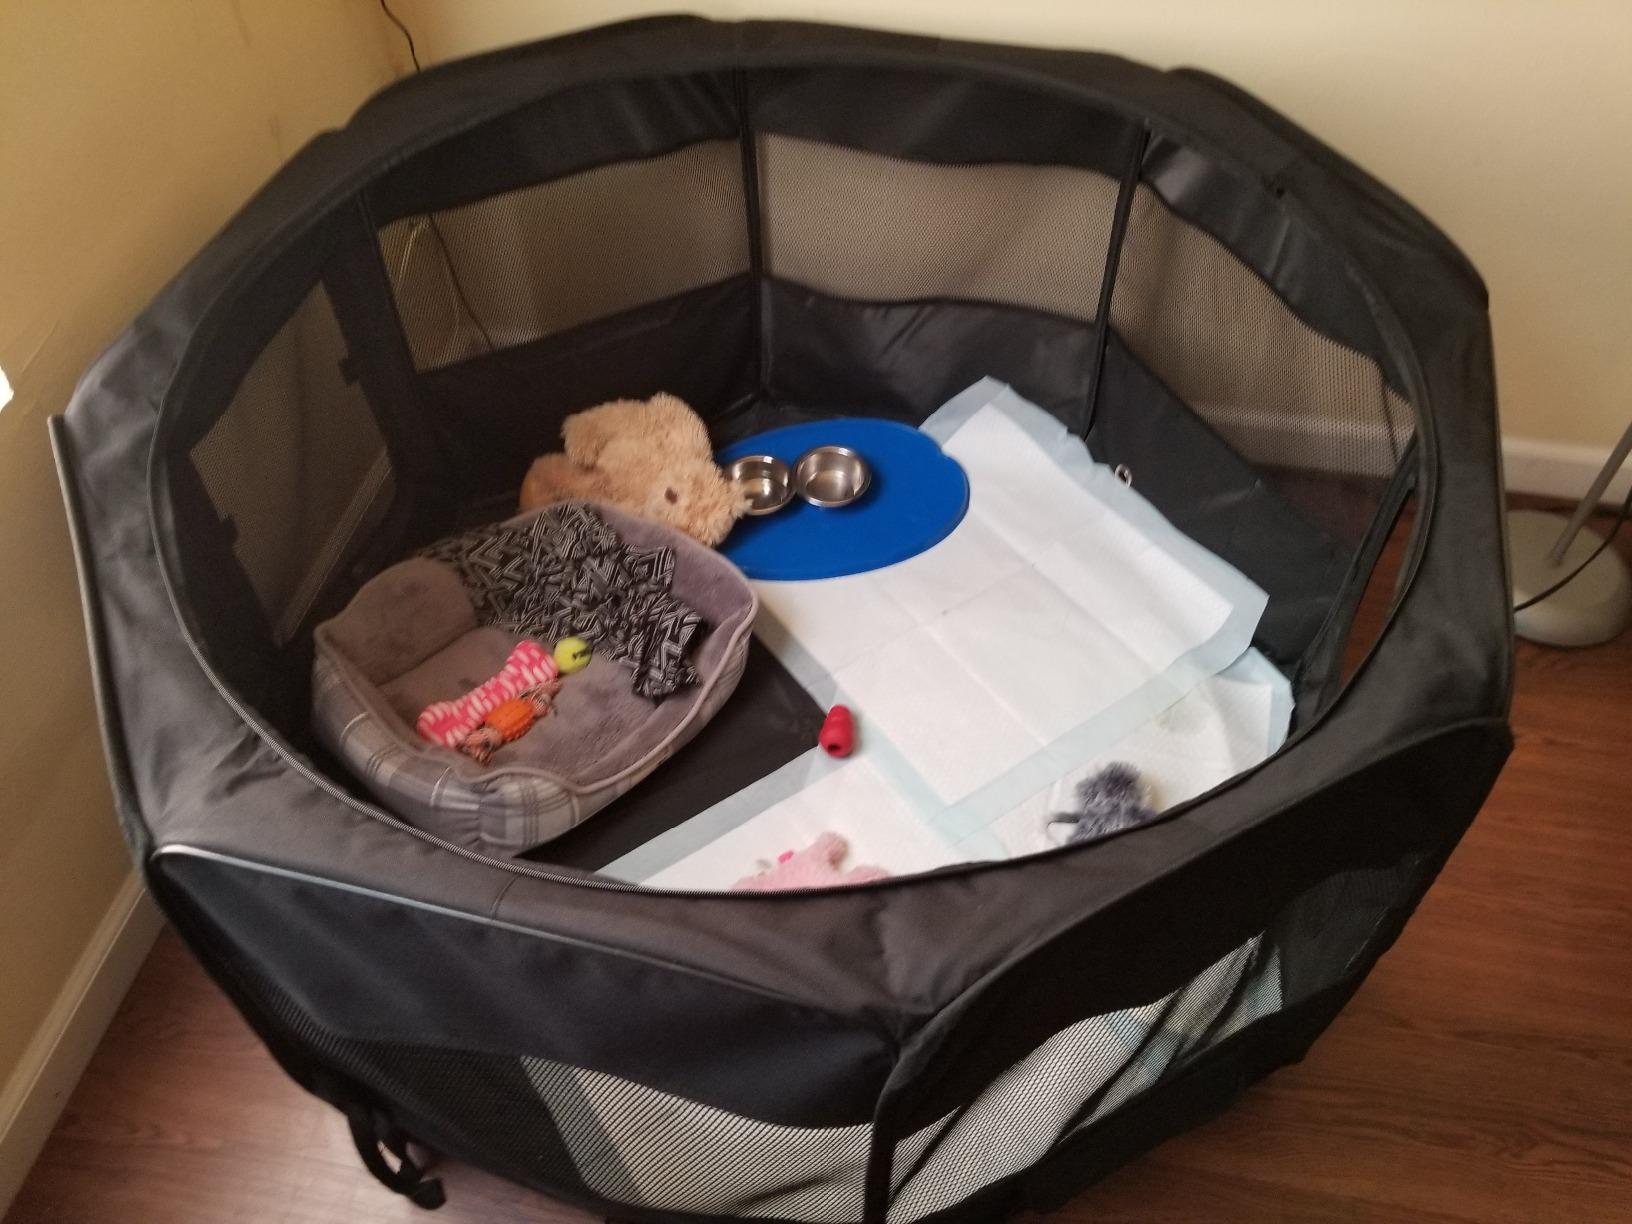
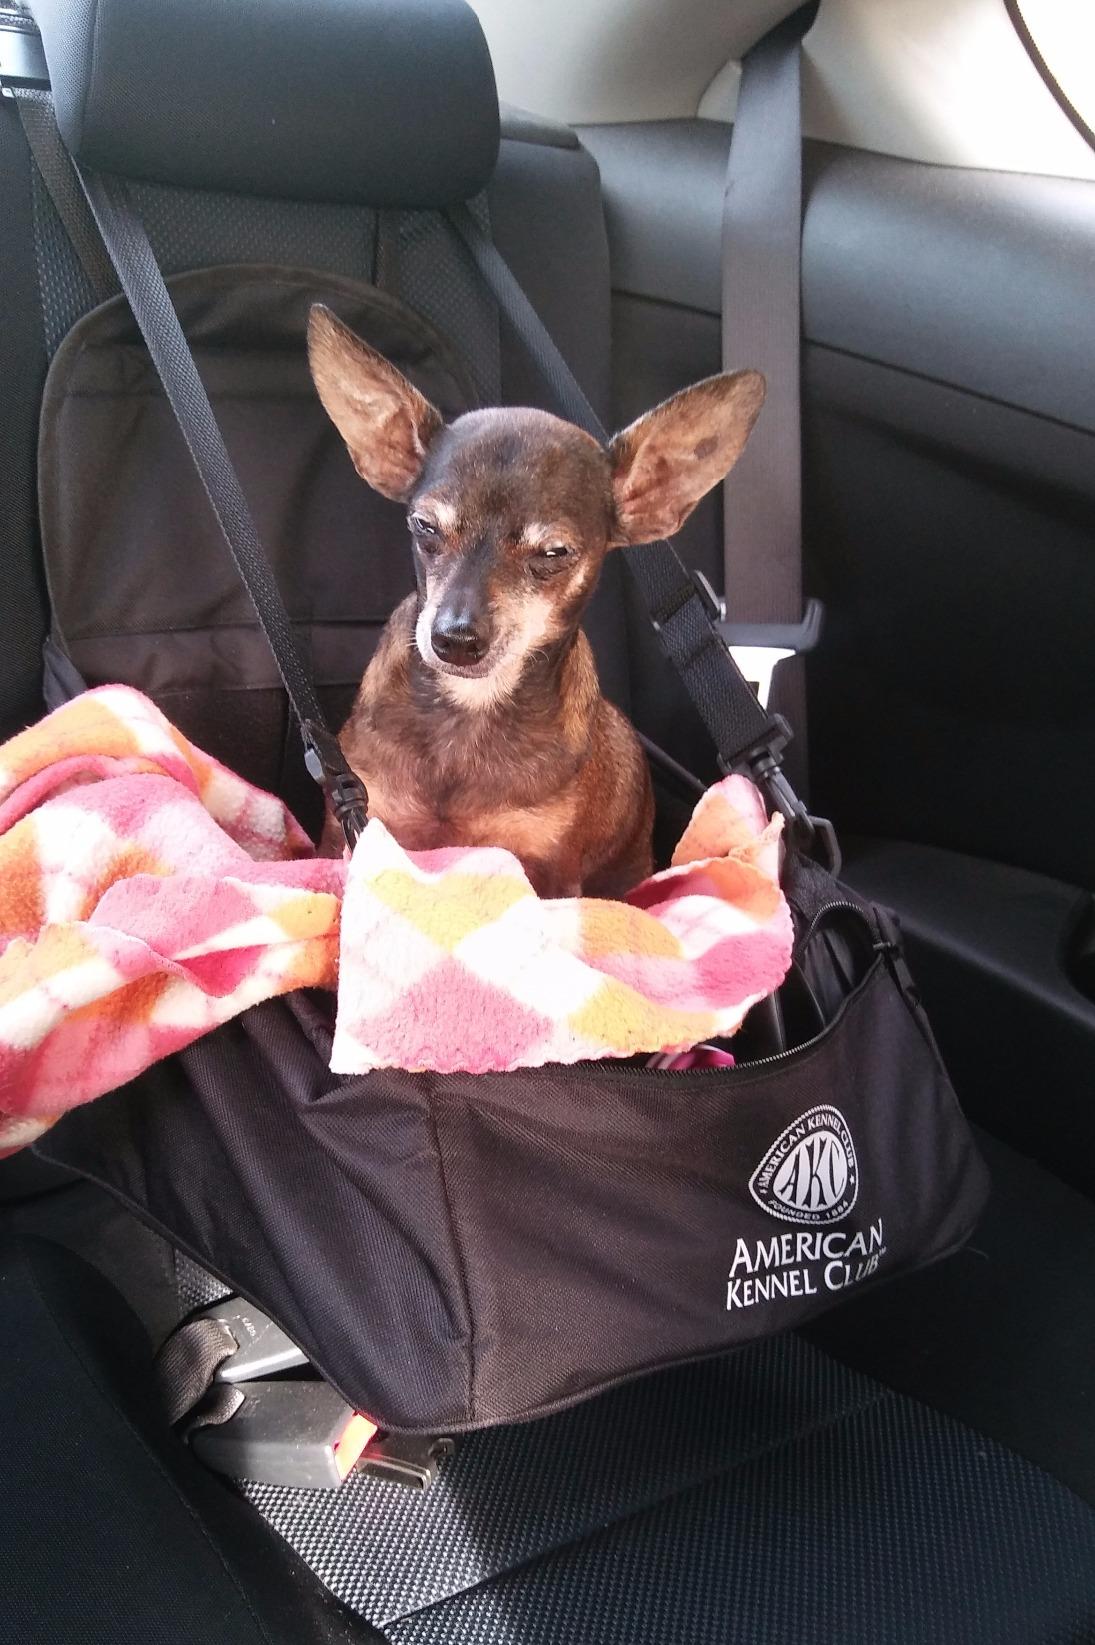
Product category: items_kennel
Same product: no